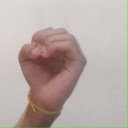
अक्षर: ऊ